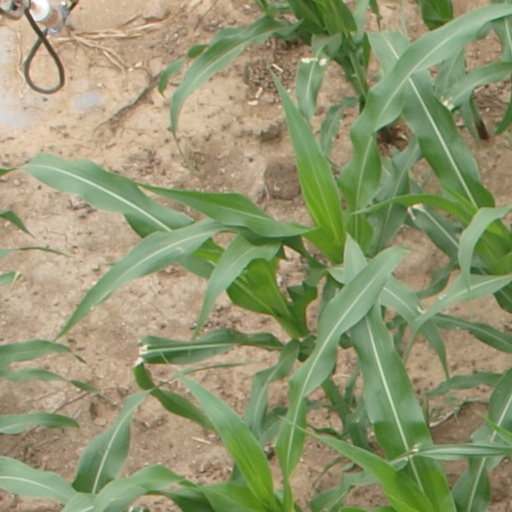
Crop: maize; corn